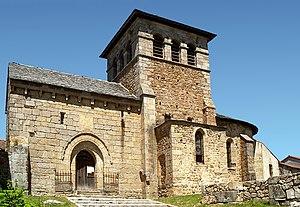
France - Auvergne - Haute-Loire - Église de Saint-Victor-sur-Arlanc
L'église Saint-Victor est une église catholique de style roman située à Saint-Victor-sur-Arlanc, dans le département français de la Haute-Loire en région Auvergne-Rhône-Alpes.
Cet article recense les monuments historiques de l'est de la Haute-Loire, en France.
Saint-Victor-sur-Arlanc est une commune française située dans le département de la Haute-Loire en région Auvergne-Rhône-Alpes.